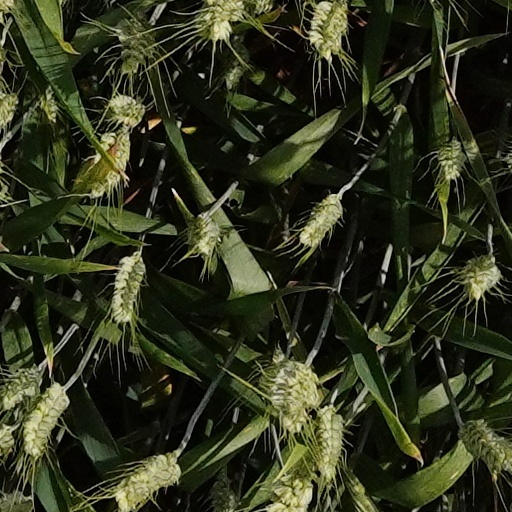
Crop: wheat